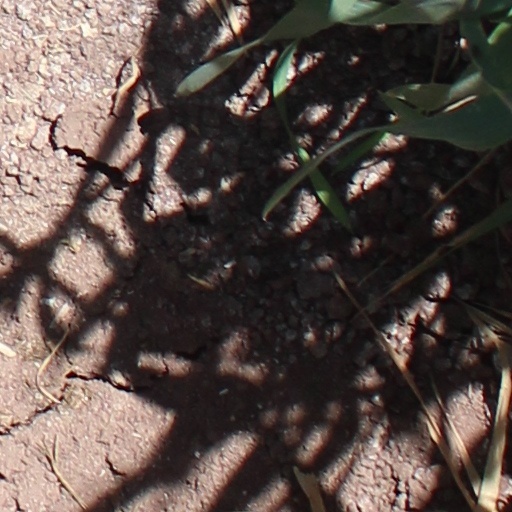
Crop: wheat